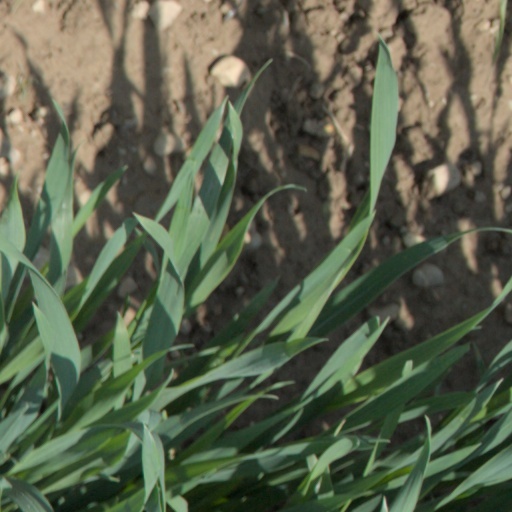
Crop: wheat